Chourgnac

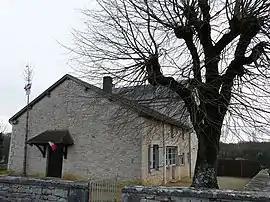
The town hall in Chourgnac

Chourgnac is a commune in the Dordogne department in Nouvelle-Aquitaine in southwestern France.